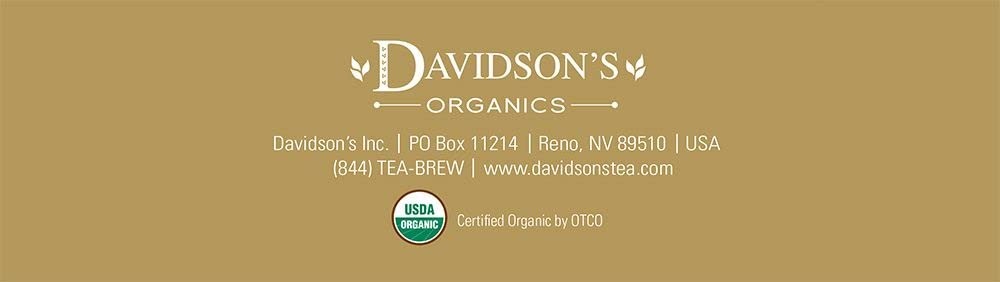
Item Name: Davidson's Organics, Ayurvedic Infusions, De-Congest, 100-count Individually Wrapped Tea Bags
Bullet Point 1: De-Congest aims to clear sinus and chest congestion by promoting the balanced circulation of energy and substance throughout the body. Davidson's De-Congest is a vibrant turmeric blend with a sweet cinnamon, licorice finish.
Bullet Point 2: LEAF TO CUP: From our farms in India to your family, Davidson’s Organics is a vertically integrated provider of premium teas at affordable prices. We grow, import, blend, package, and sell - overseeing the entire journey of our tea from the leaf cuttings to the infusion in your cup.
Bullet Point 3: ALWAYS ORGANIC: Davidson’s Organics is a 3rd generation organic tea grower delivering on its promise of providing top-notch USDA certified organic teas. Our teas are grown non-GMO & free from harmful chemicals and pesticides. We are responsibly sourced and sustainably farmed. We believe in the holistic health of our farms, farmers, plants & animals.
Bullet Point 4: A CUP OF WELLNESS: Davidson’s offers a diverse selection of tea blends for the most discerning palates. From loose leaves to tea bags & iced, and from ayurvedic to herbal, our organic teas deliver the perfect pick me up or a restful respite. Enjoy our balanced tea blends for optimal health and sipping pleasure.
Bullet Point 5: TRUST OUR TEA: Davidson's Organics was the first purveyor of fine organic teas. Since 1976, we’ve worked tirelessly to develop blends that are true reflections of their names, while being committed to sourcing healthy ingredients grown by generations of skilled small farmers. Enjoy Davidson's Organics, the organic tea that sets the standards for the highest quality.
Value: 100.0
Unit: Count

Price: 33.67